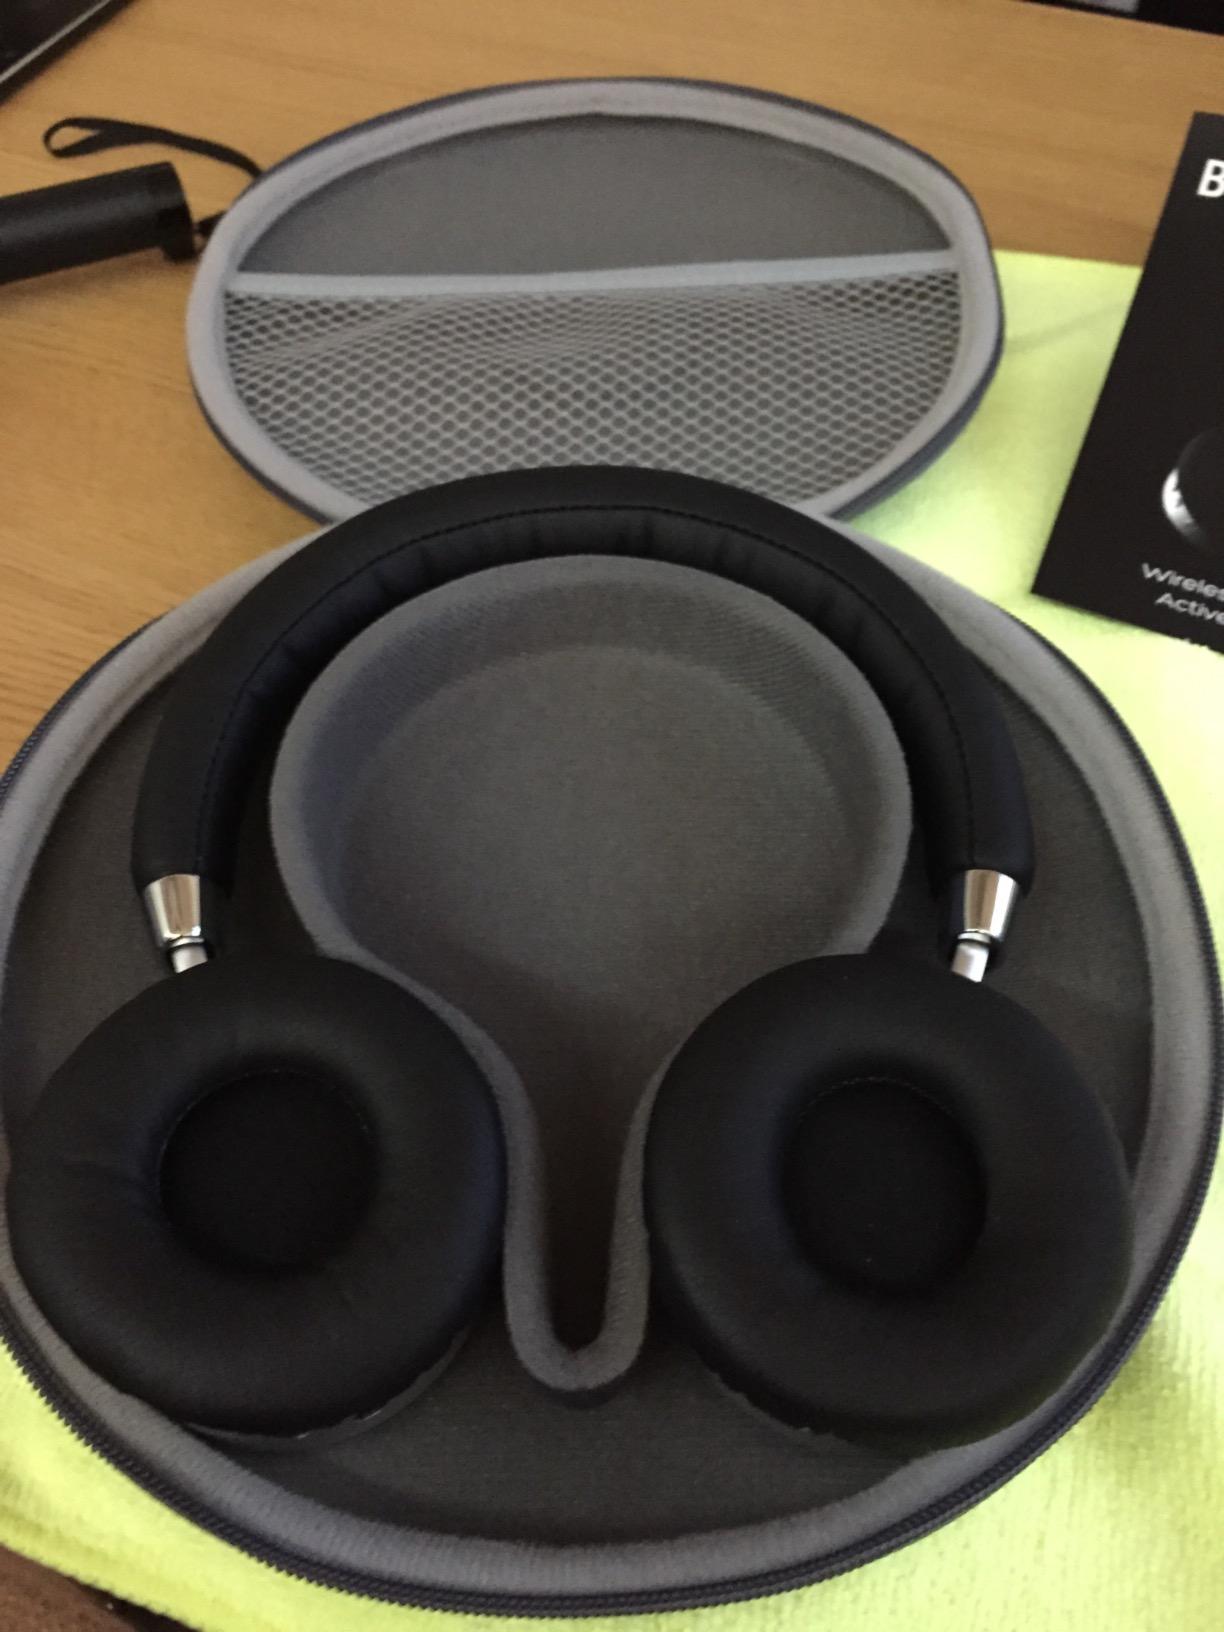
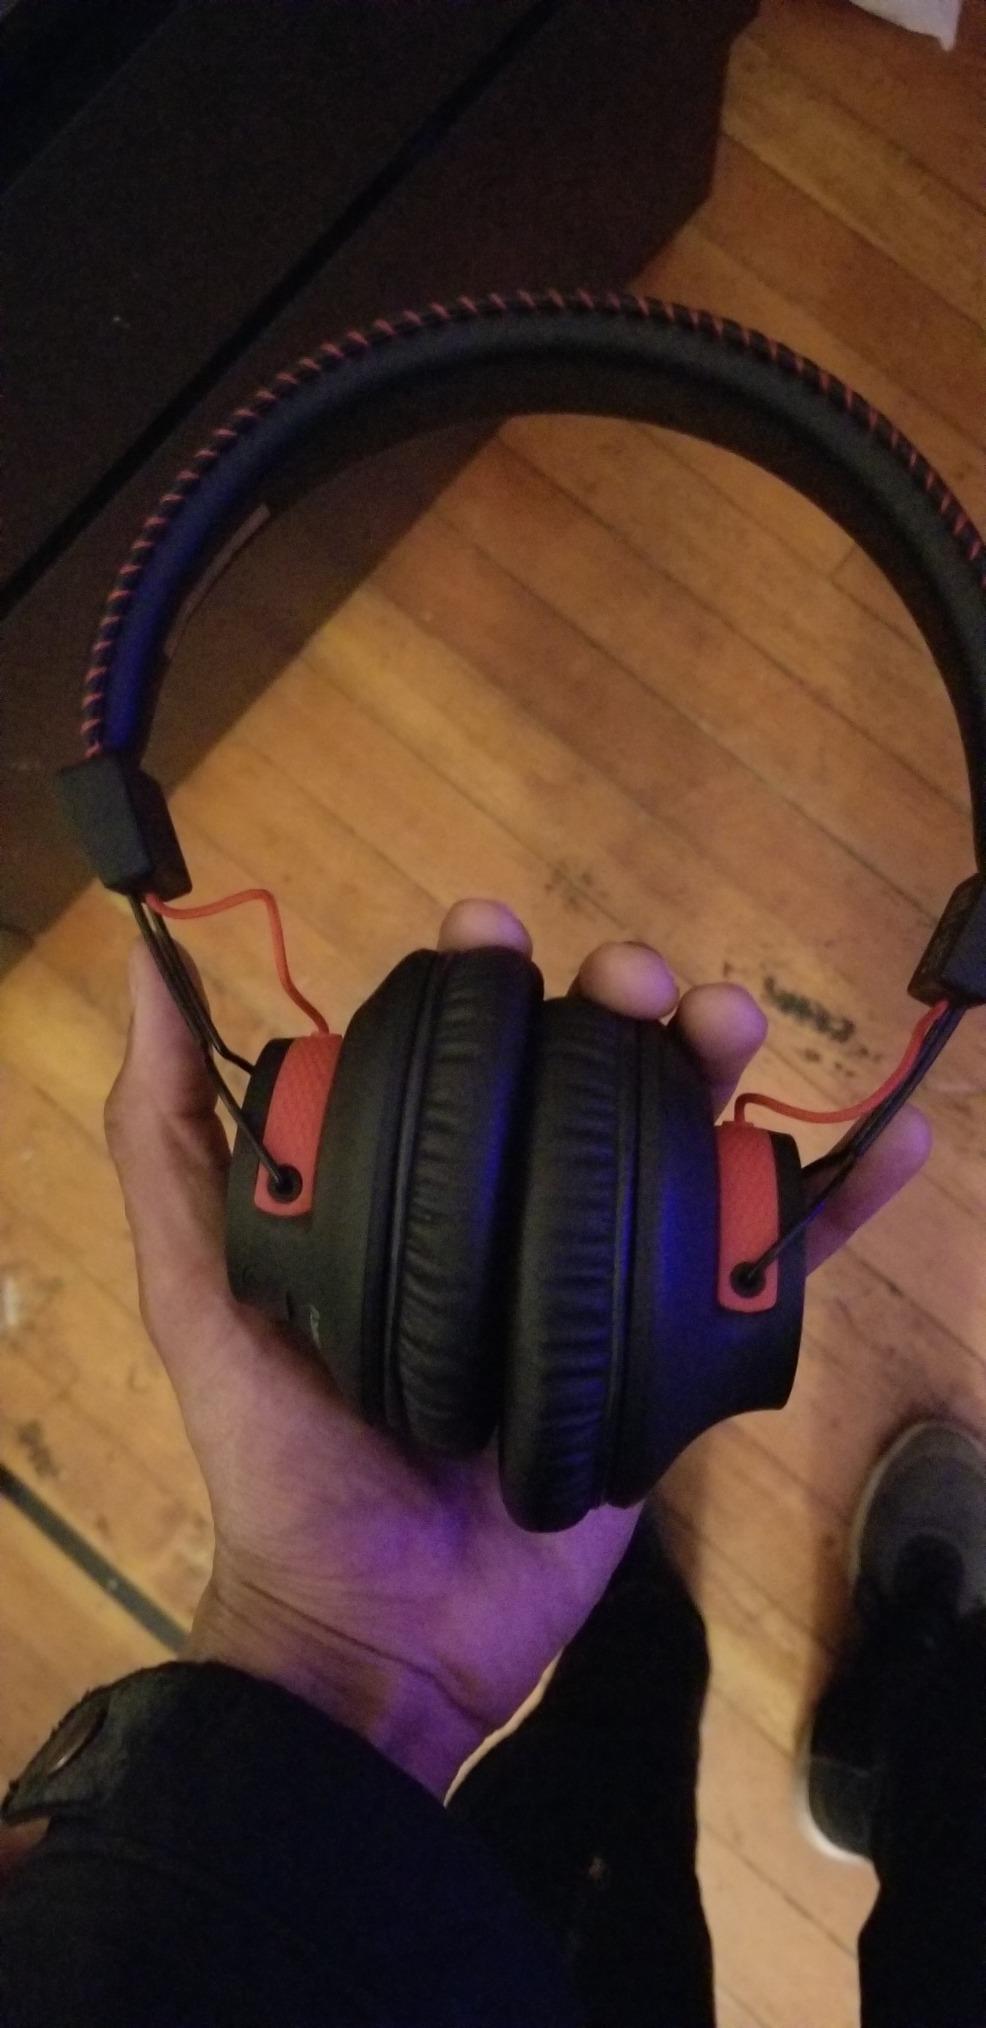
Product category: headphones
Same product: no